Battle Creek, Michigan

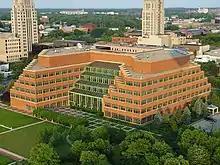
Battle Creek is known for the World Headquarters of Kellogg's, best known for its Kellogg's Corn Flakes and Special K cereals.

The Battle Creek Japanese School (バトルクリーク補習授業校 "Batoru Kurīku Hoshū Jugyō Kō"), a supplementary weekend Japanese school, holds its classes at the Lakeview School District building.